Ride Rajbun

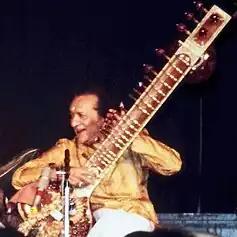
Ravi Shankar (pictured in 1988) performed the song's sitar introduction.

Harrison recorded "Ride Rajbun" in late March 1988, at his Friar Park studio, FPSHOT, and at an unnamed studio in London. The song was his first to feature only Indian instrumentation since "The Inner Light", recorded in Bombay in January 1968. The sitar introduction to "Ride Rabjan" – or alap, in the Indian classical tradition – was performed by Ravi Shankar. According to English, Harrison visited Shankar at the London hotel where the sitarist was staying and taped Shankar's intro in his hotel room. Harrison otherwise played all the sitar parts on the song. As with Harrison's appearance on "Friar Park", a track on Shankar's album "Tana Mana" (1987), "Ride Rajbun" marked a rare collaboration between the two musicians in the years since their joint North American tour at the end of 1974.